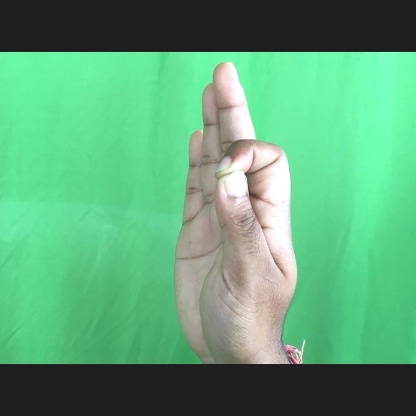
Mudra: Aralam